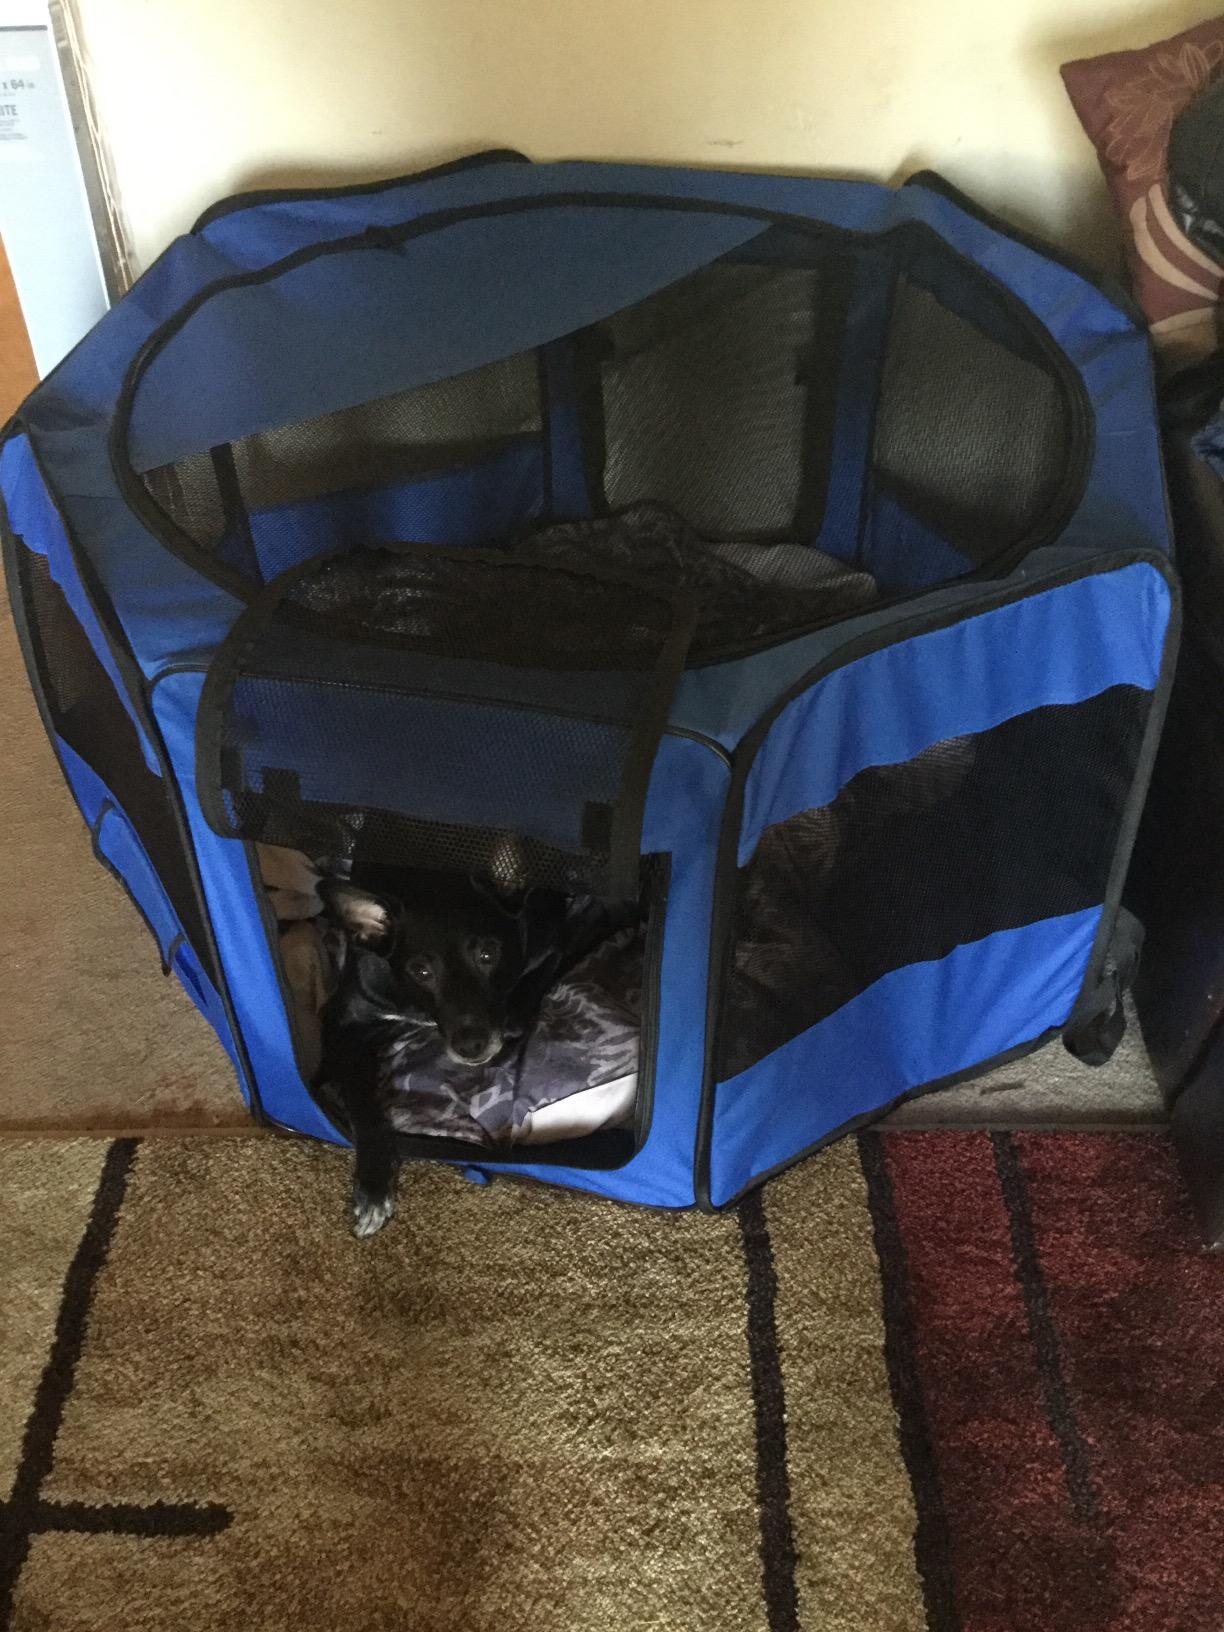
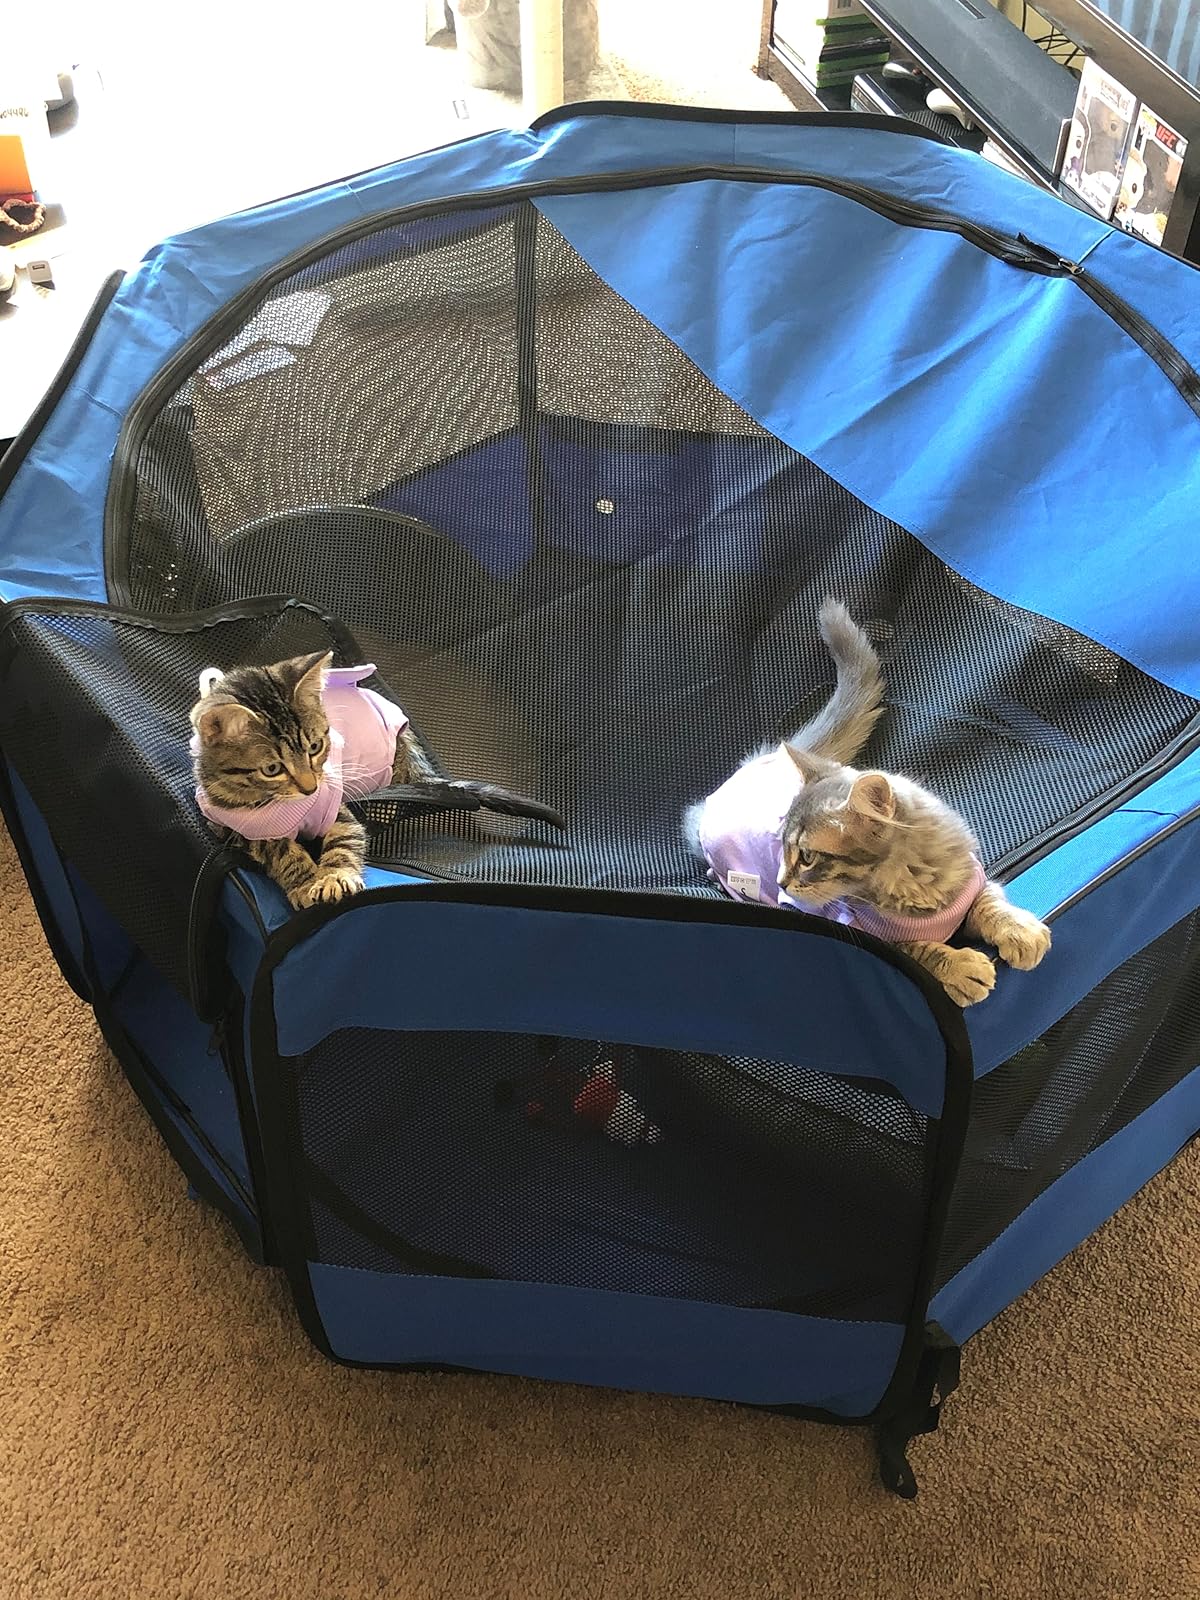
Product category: items_kennel
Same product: yes